Ibrahim Okyay

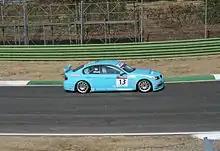
Okyay driving the Borusan Otomotiv Motorsport BMW 320si at Imola during the 2008 World Touring Car Championship season.

Okyay first entered the WTCC in 2006. He competed in just two races at his home circuit of Istanbul Park, driving an independent BMW 320i ran by Kosifler Motorsport. After winning the 2007 Turkish Touring Car Championship, he returned to the WTCC in 2008 for a full season this time driving a BMW 320si for Borusan Otomotiv Motorsport, finishing sixth in the Independents Trophy. He returned in 2011 for a limited season with the Borusan Otomotiv Motorsport team.